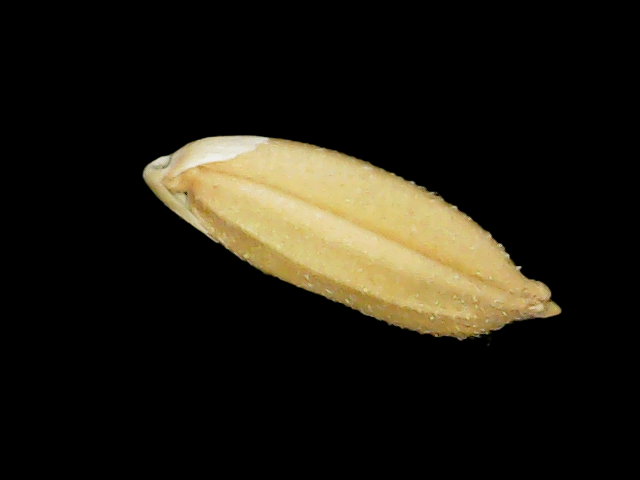
Rice variety: Binadhan10